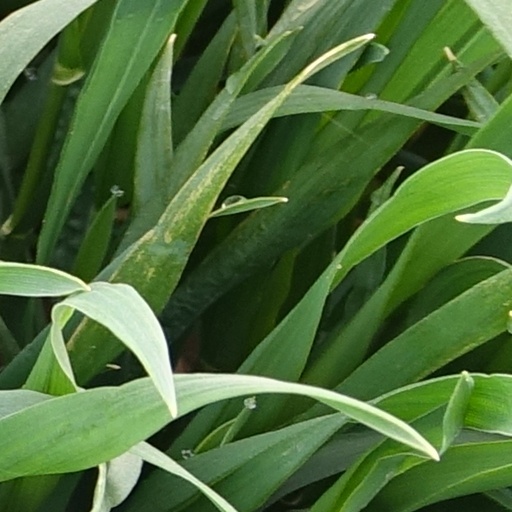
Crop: wheat